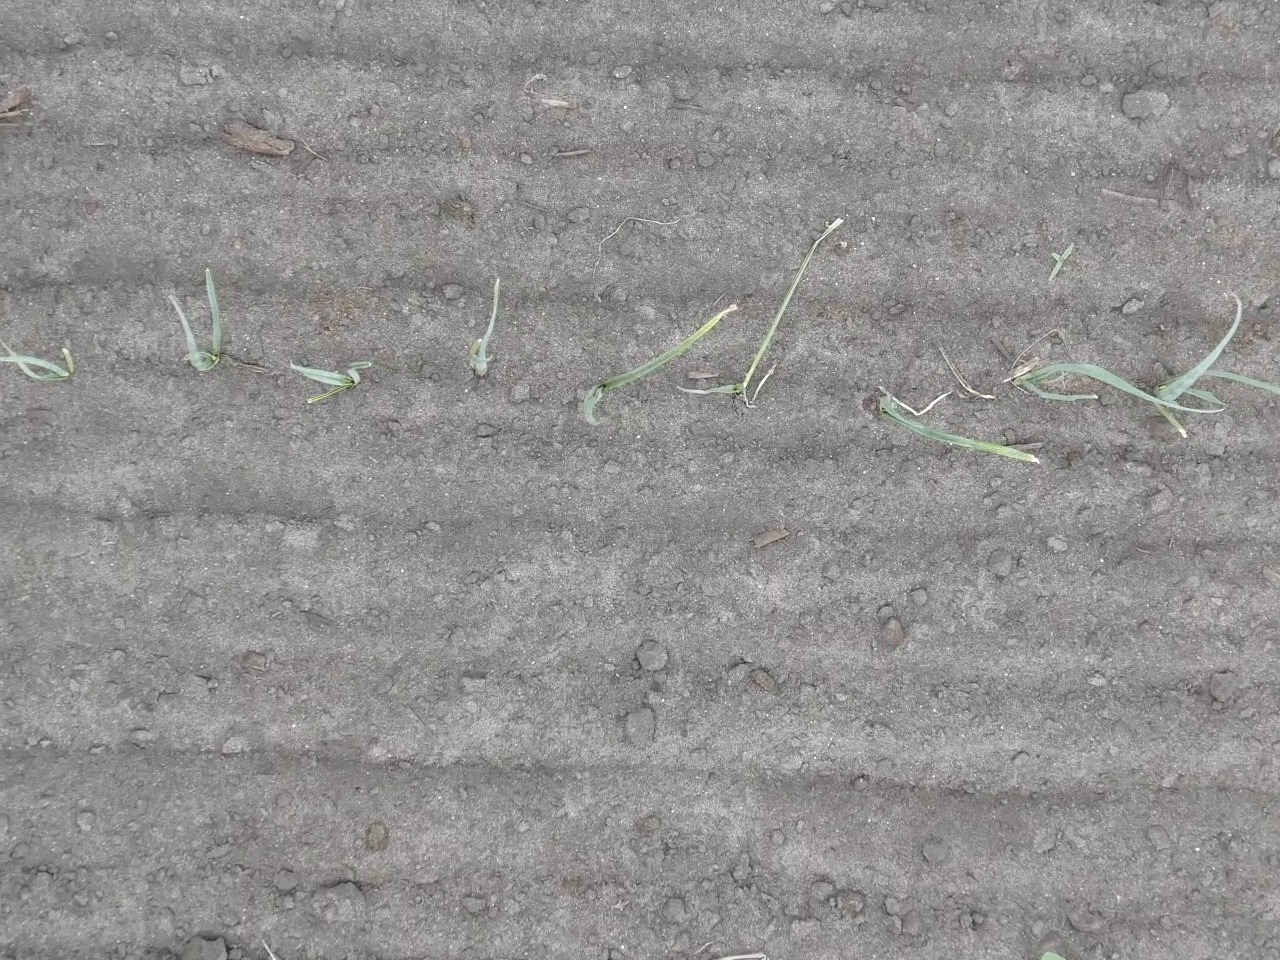
Crop: leek
Objects: leek, leek, leek, leek, leek, leek, leek, leek, leek, stem_leek, stem_leek, stem_leek, stem_leek, stem_leek, stem_leek, stem_leek, stem_leek, stem_leek